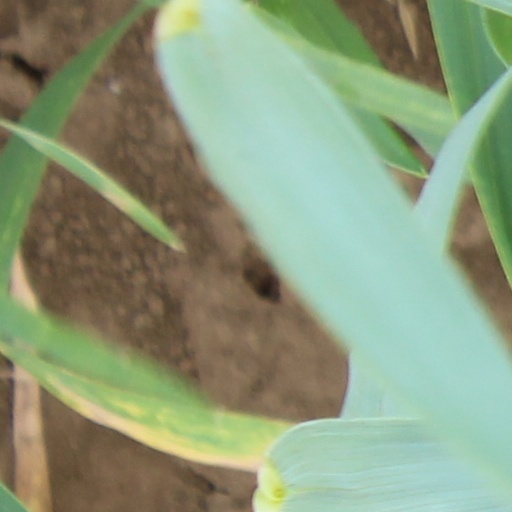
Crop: wheat